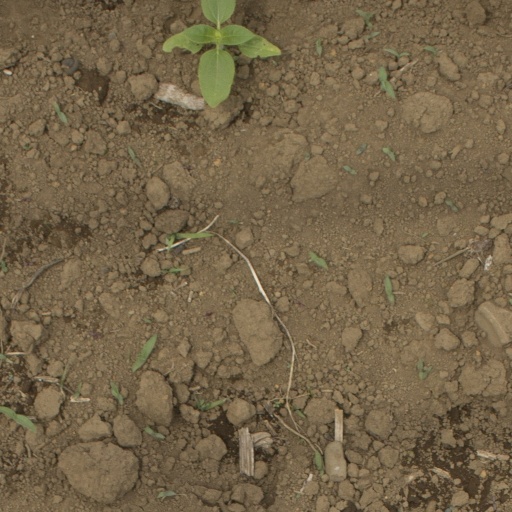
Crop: Jerusalem artichoke